Kidapawan

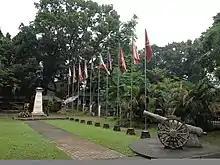
Portions of the Kidapawan City Hall

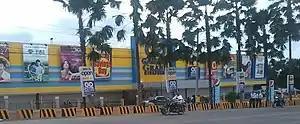
Gaisano Grand Mall of Kidapawan

Meanwhile, in the 2015 census, the city had a total population of 140,195 inhabitants, from 125,447 in 2010 and 117,610 from in 2007. Inhabitants are predominantly Christian, though there are also significant Muslim populations in the city.